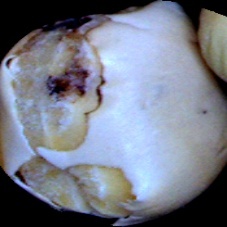
Label: Broken